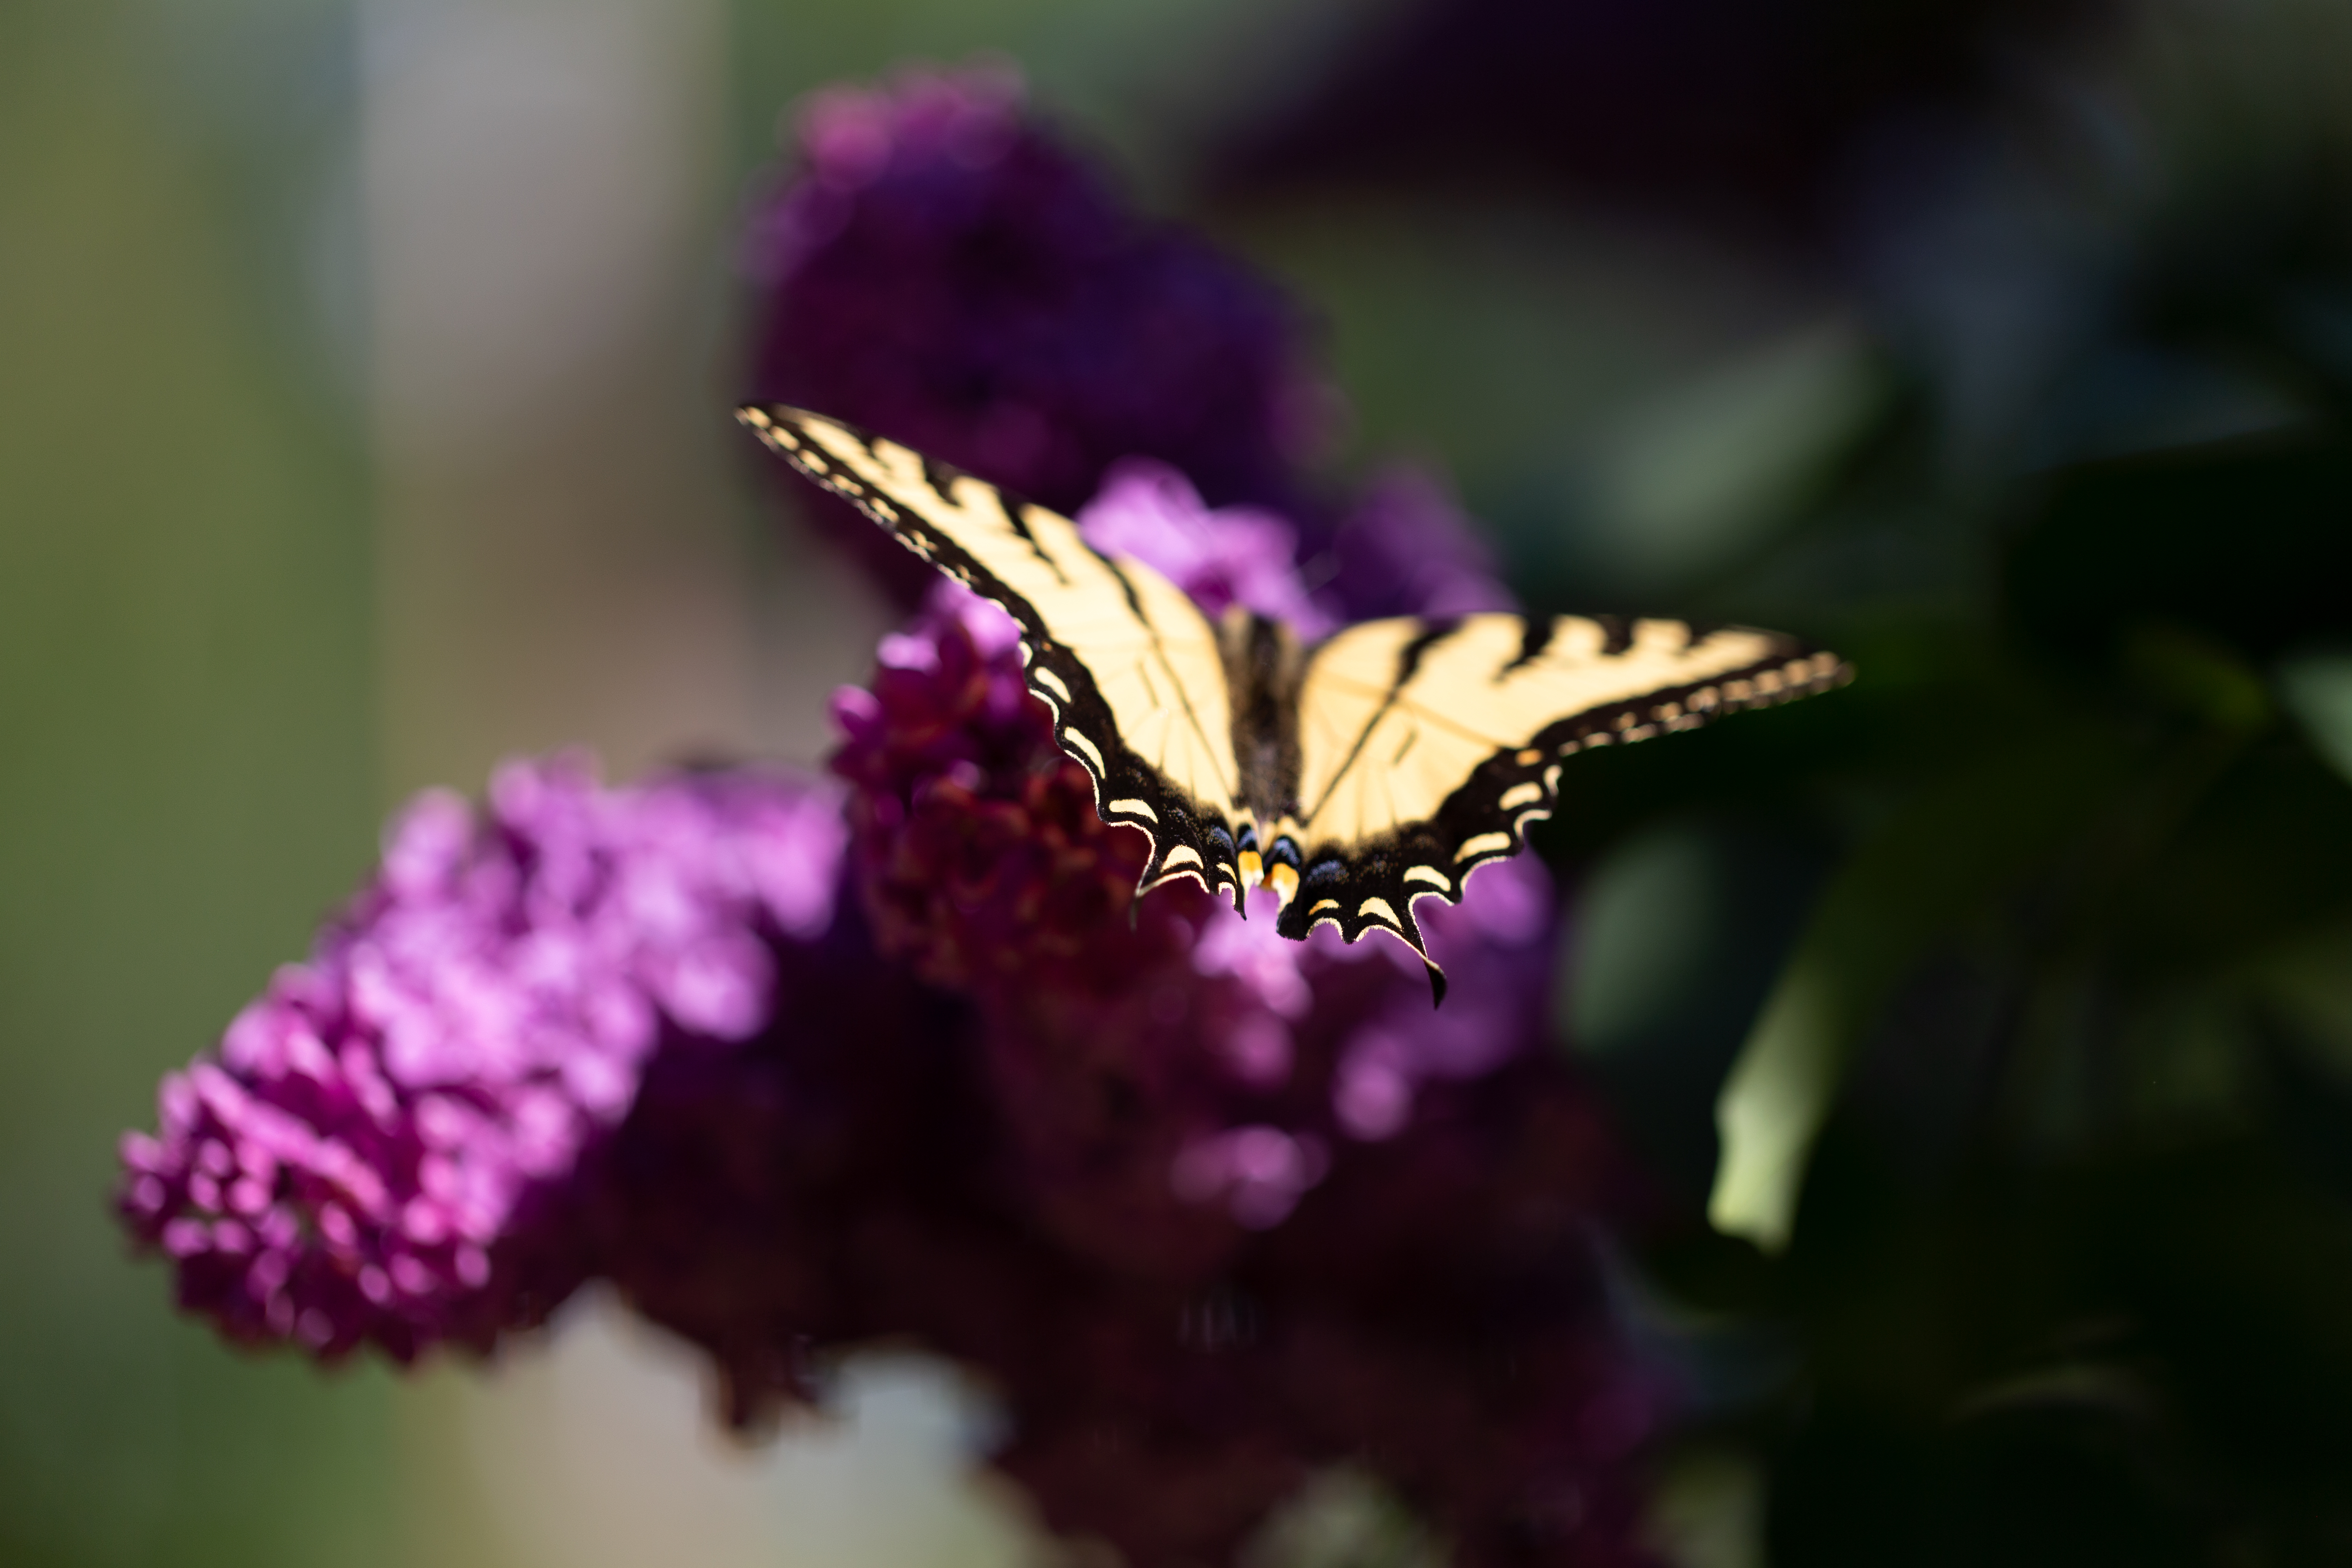
invertebrate, arthropod, organism, insect, pollinator, butterfly, petal, flower, magenta, purple, pink, violet, papilio, moths and butterflies, light, lavender, botany, wing, giant swallowtail, swallowtail butterfly, macro photography, spring, shrub, flowering plant, annual plant, brush footed butterfly, pollen, moth, lantana, eastern tiger swallowtail, buddleia, verbena family, Western Tiger Swallowtail